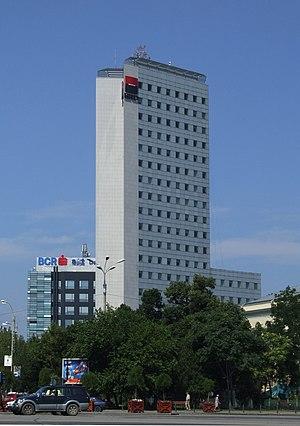
BRD - Groupe Société Générale est une banque roumaine, filiale du groupe bancaire français Société Générale.